History of the Eastern Orthodox Church

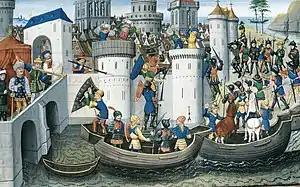
Conquest of the Orthodox city of Constantinople by the crusaders in 1204

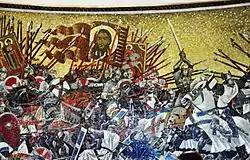
Prince Alexander Nevsky defeats the Teutonic Knights at the Battle of the Ice in 1242 (20th century work)

The capture and sacking of Constantinople by the Fourth Crusade in 1204 was, perhaps, the point of no return for the East-West schism. Motivated in part by lingering resentment over the massacre of the Latins in Constantinople 22 years earlier, ill-fated dynamics in the organization of the crusade (originally intended to recapture Jerusalem), and Alexios Angelos' request that his father's rule be reestablished in Constantinople, the main crusader army arrived in Constantinople in April of 1203. The sacking of Constantinople and the Church of Holy Wisdom, the destruction of the Monastery of Stoudios, Library of Constantinople and the establishment of the Latin Empire in Constantinople and also throughout West Asia Minor and Greece (see the Kingdom of Thessalonica, Kingdom of Cyprus) are considered definitive though. The establishment of the Latin Empire in 1204 was intended to supplant the Orthodox Byzantine Empire. This is symbolized by many Orthodox churches being converted into Roman Catholic properties and churches like Hagia Sophia and Church of the Pantokrator, and it is viewed with some rancor to the present day. Some of the European Christian community actively endorsed the attacking of Orthodox Christians.